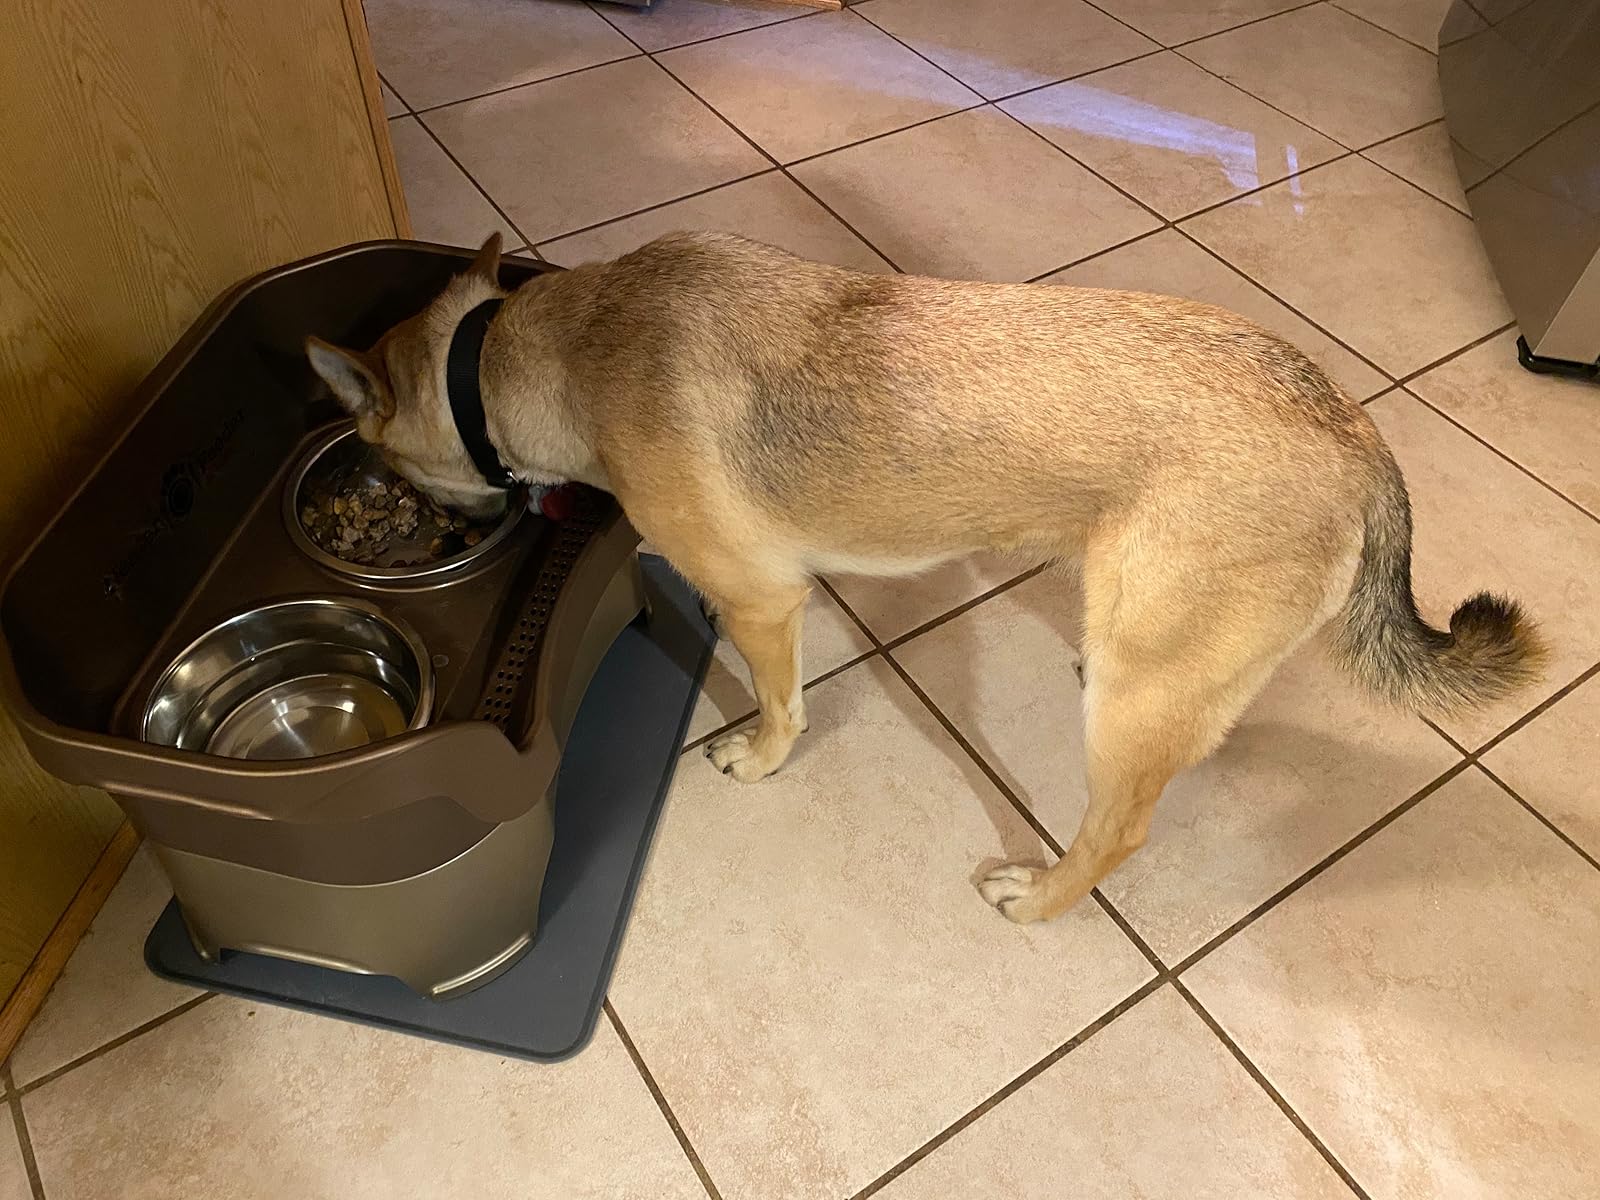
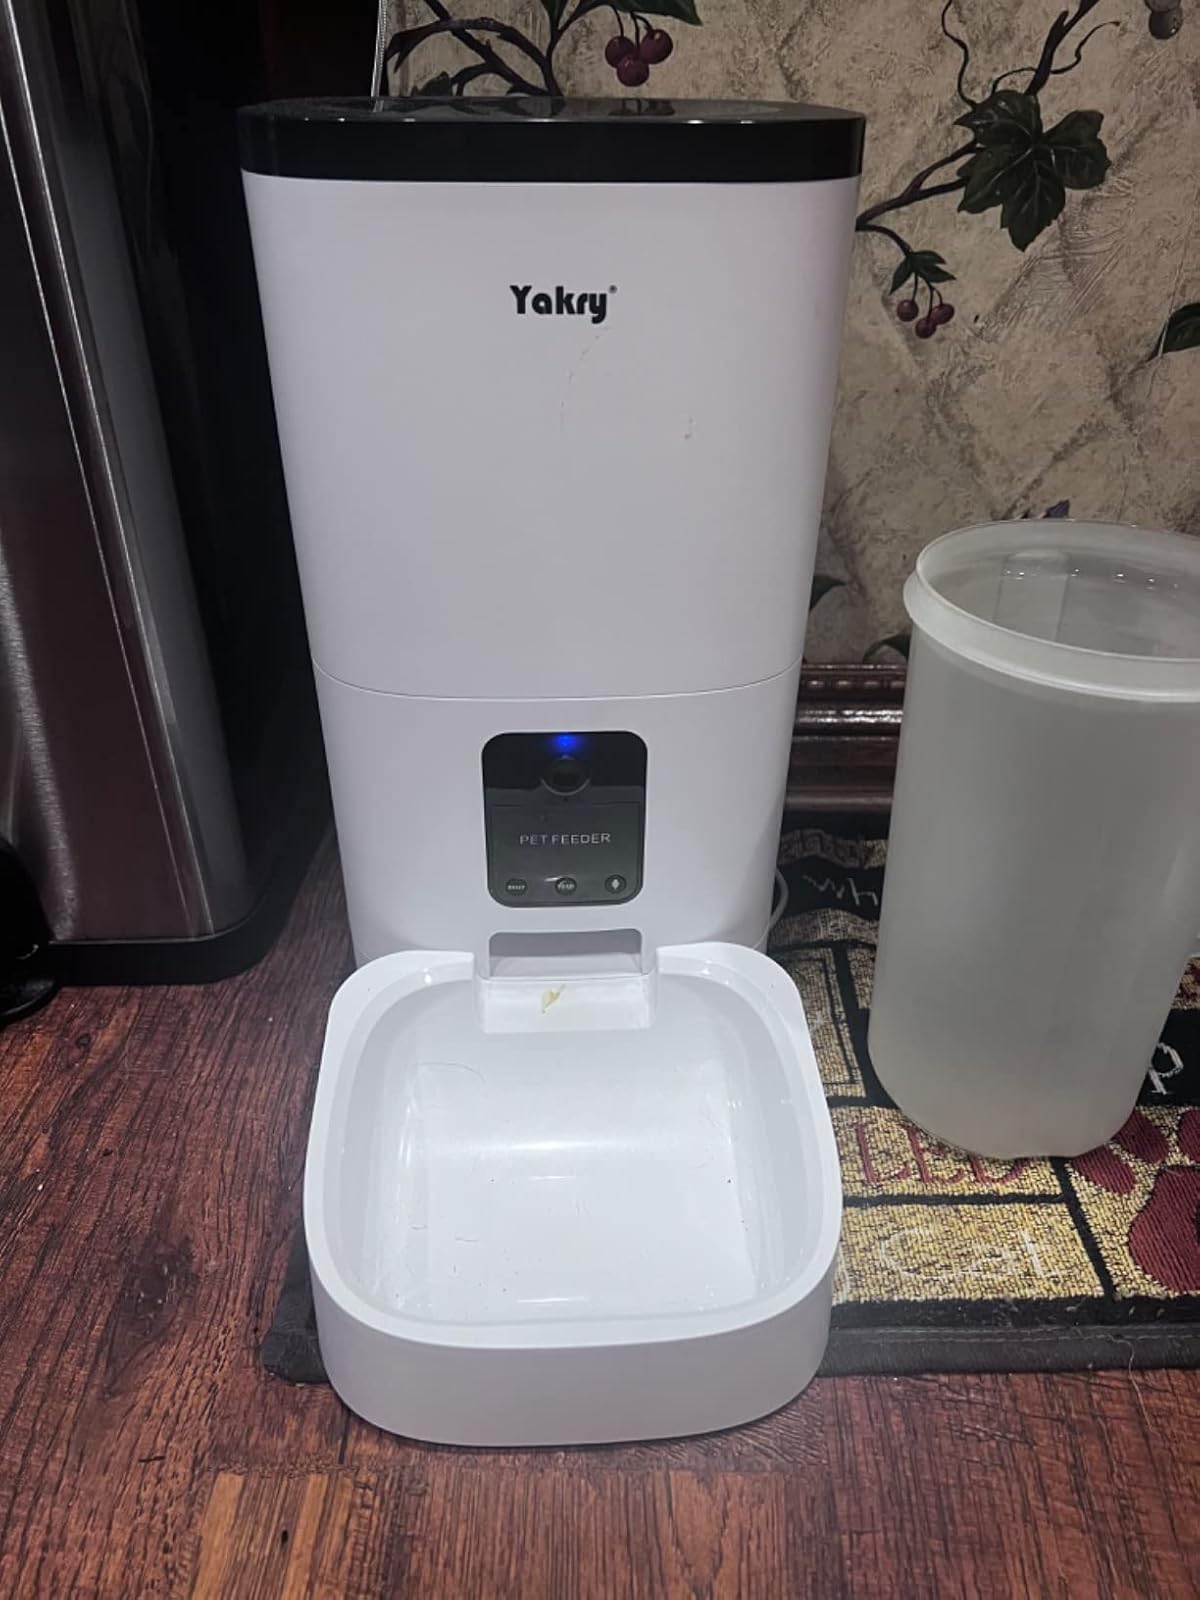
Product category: items_feeder
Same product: no